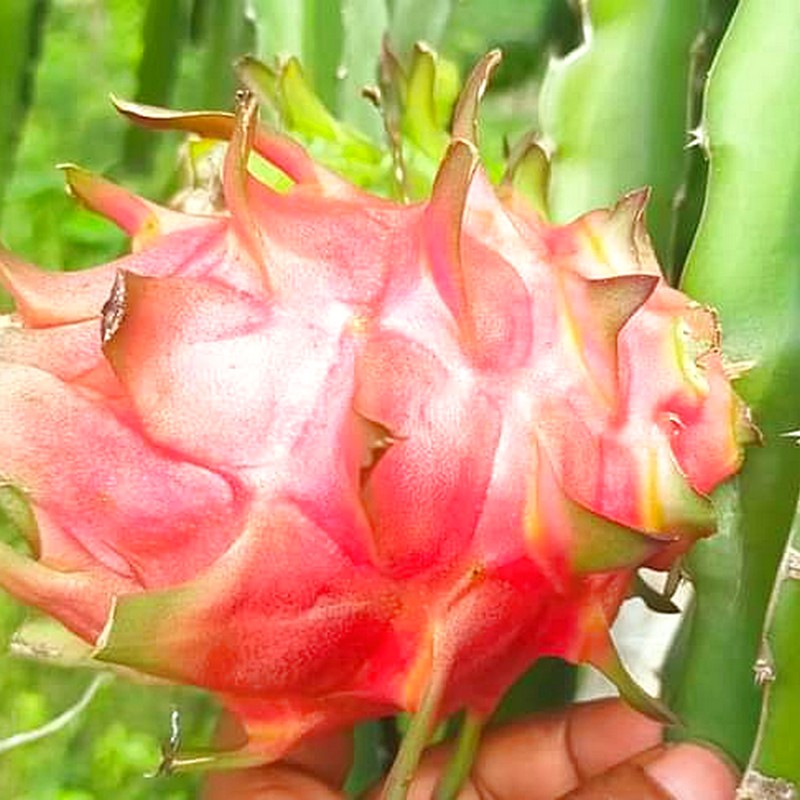
Label: Fresh Dragon Fruit